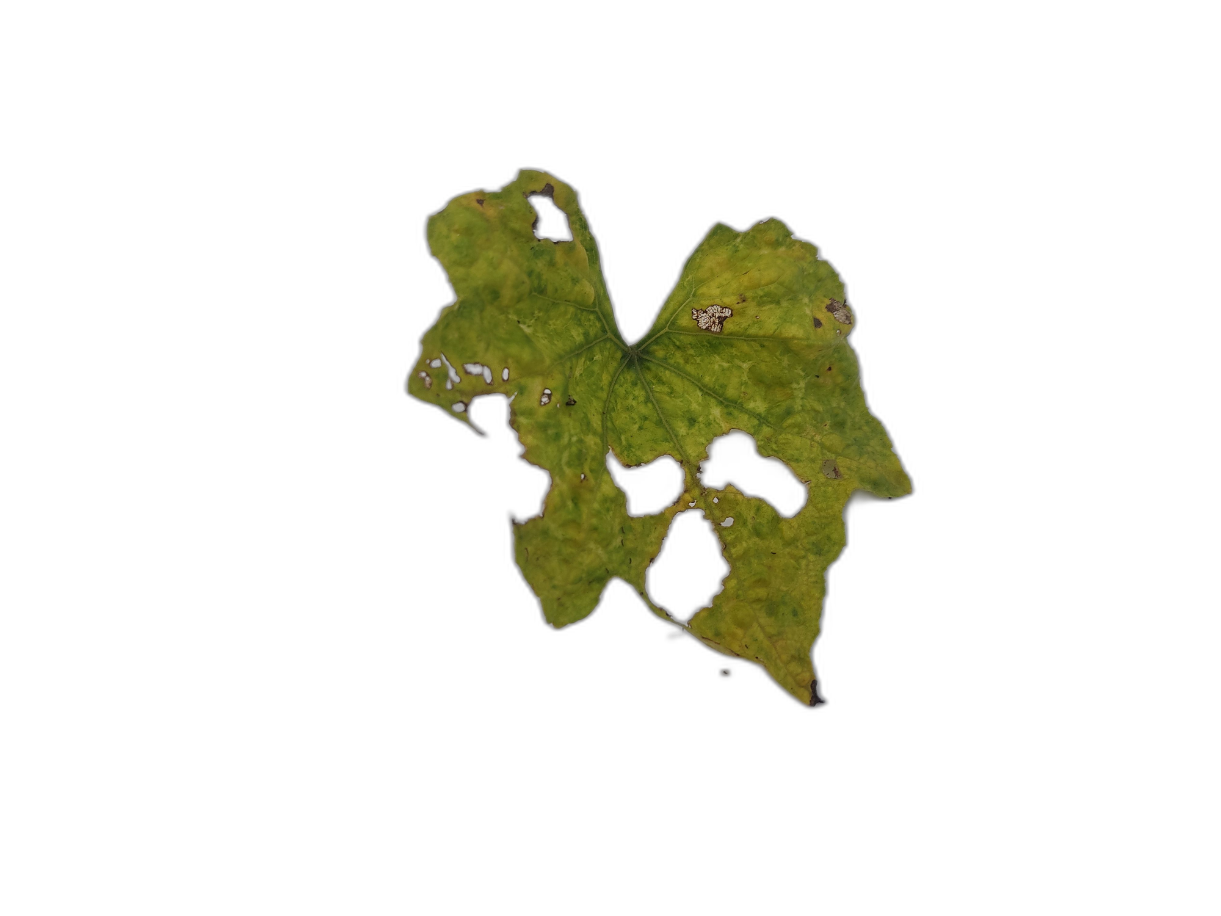
Crop: Zucchini
Label: Anthracnose